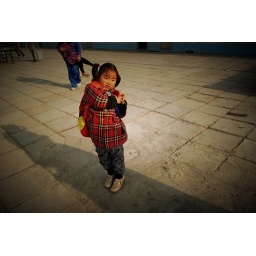
Putting on the bag by herself, the girl is so self-sufficient